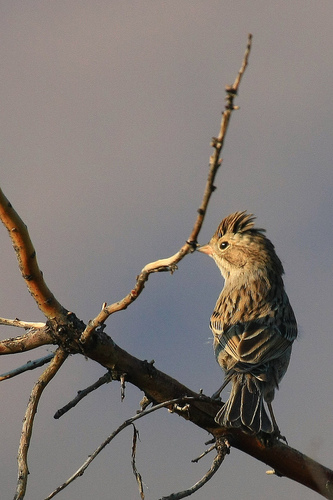
the brown bird has small patches of black along its body and darker brown color in tail, has a standing brown crown.
this is a orange bird with a blackish tail, has a short orange bill and a real fluffy crowna small bird that has multiple shades of brown, grey and white throughout its body, wings, and face.
this is a small, brown bird with long feathers on the crown and black stripes on the wingbars.
small brown and grey bird with medium to long brown tarsus and medium beak
this bird is a brown color all over with spiked feathers on top of his head.
the small sparrow-like bird is brown all over, has black and white wing-bars, and has a tuft of feathers on its crown.
this bird is brown with white and has a long, pointy beak.
the bird is small with a pointed bill, back is brown and spotted.
this bird has a brown mohawk plumage on the top of his tan crown.
Species: Brewer Sparrow